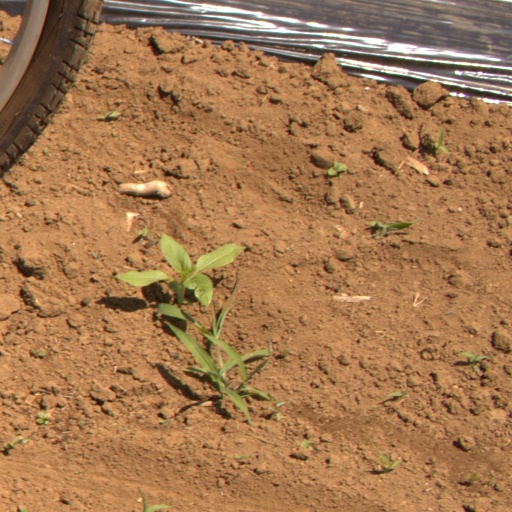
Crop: Jerusalem artichoke